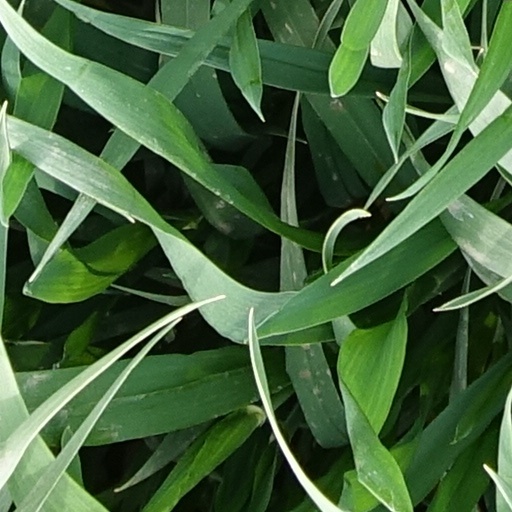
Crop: wheat